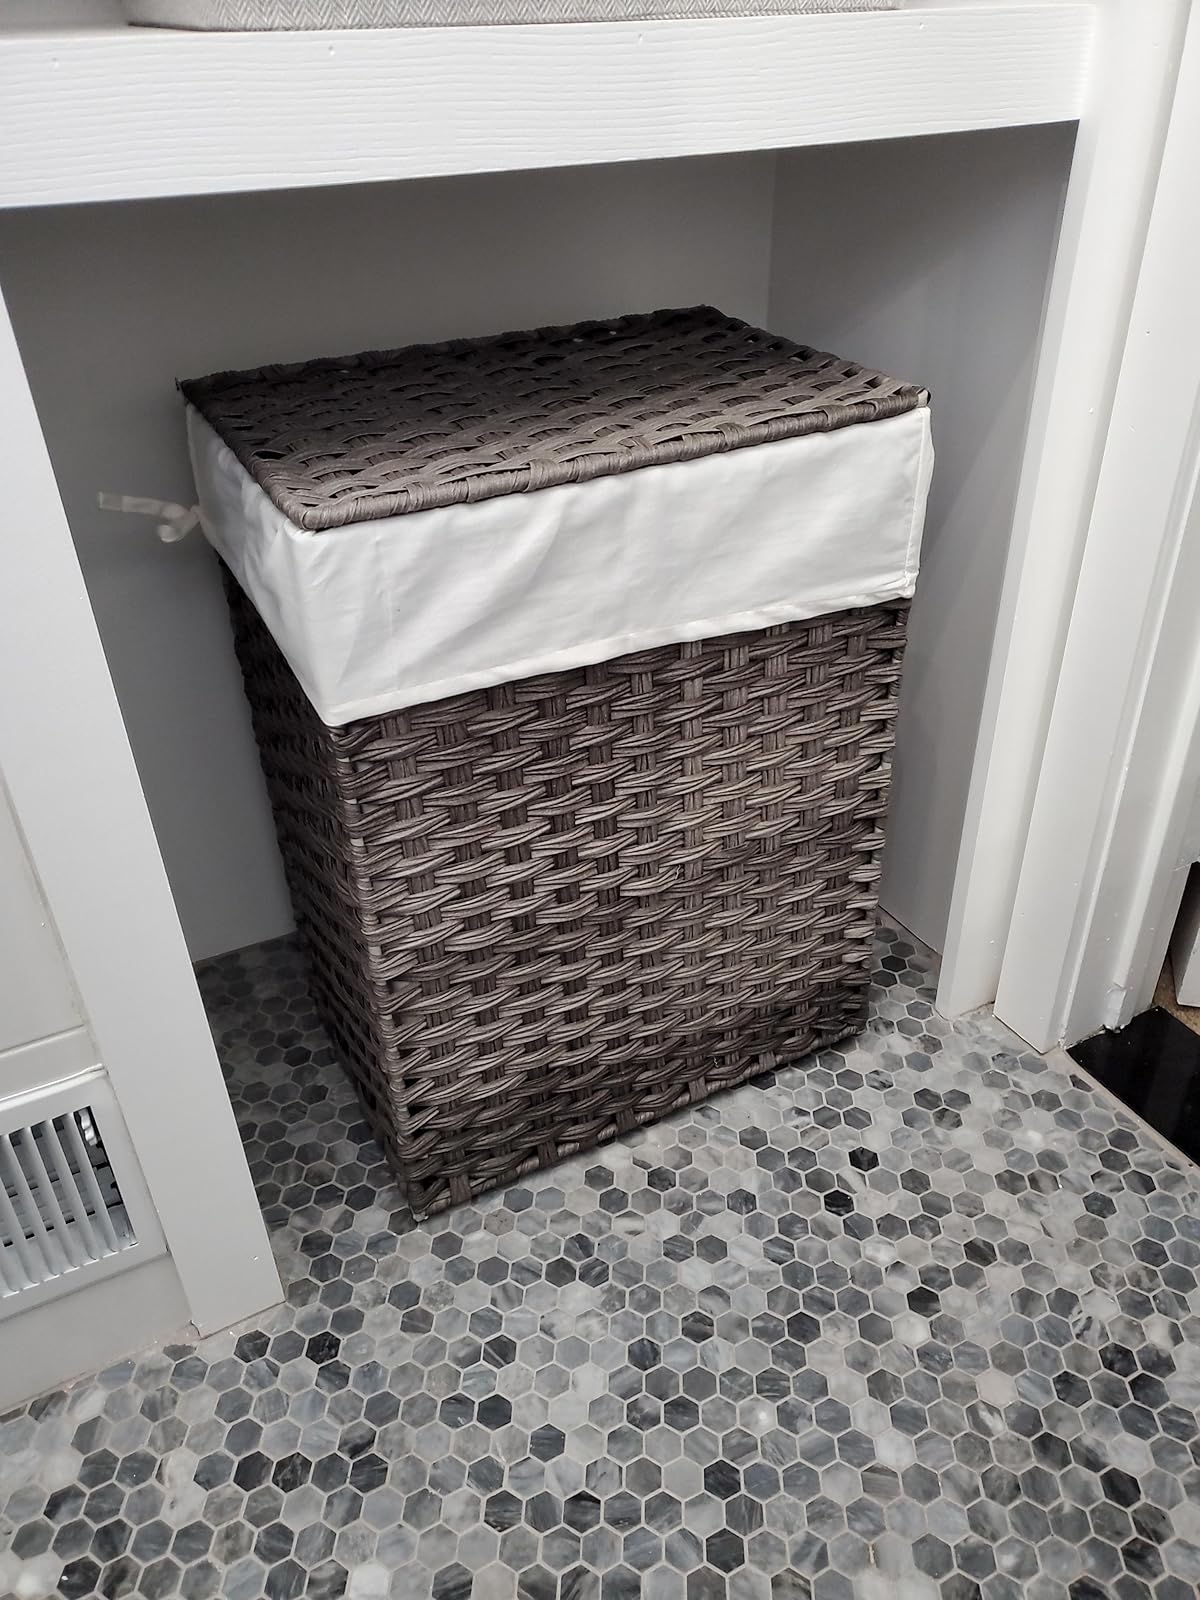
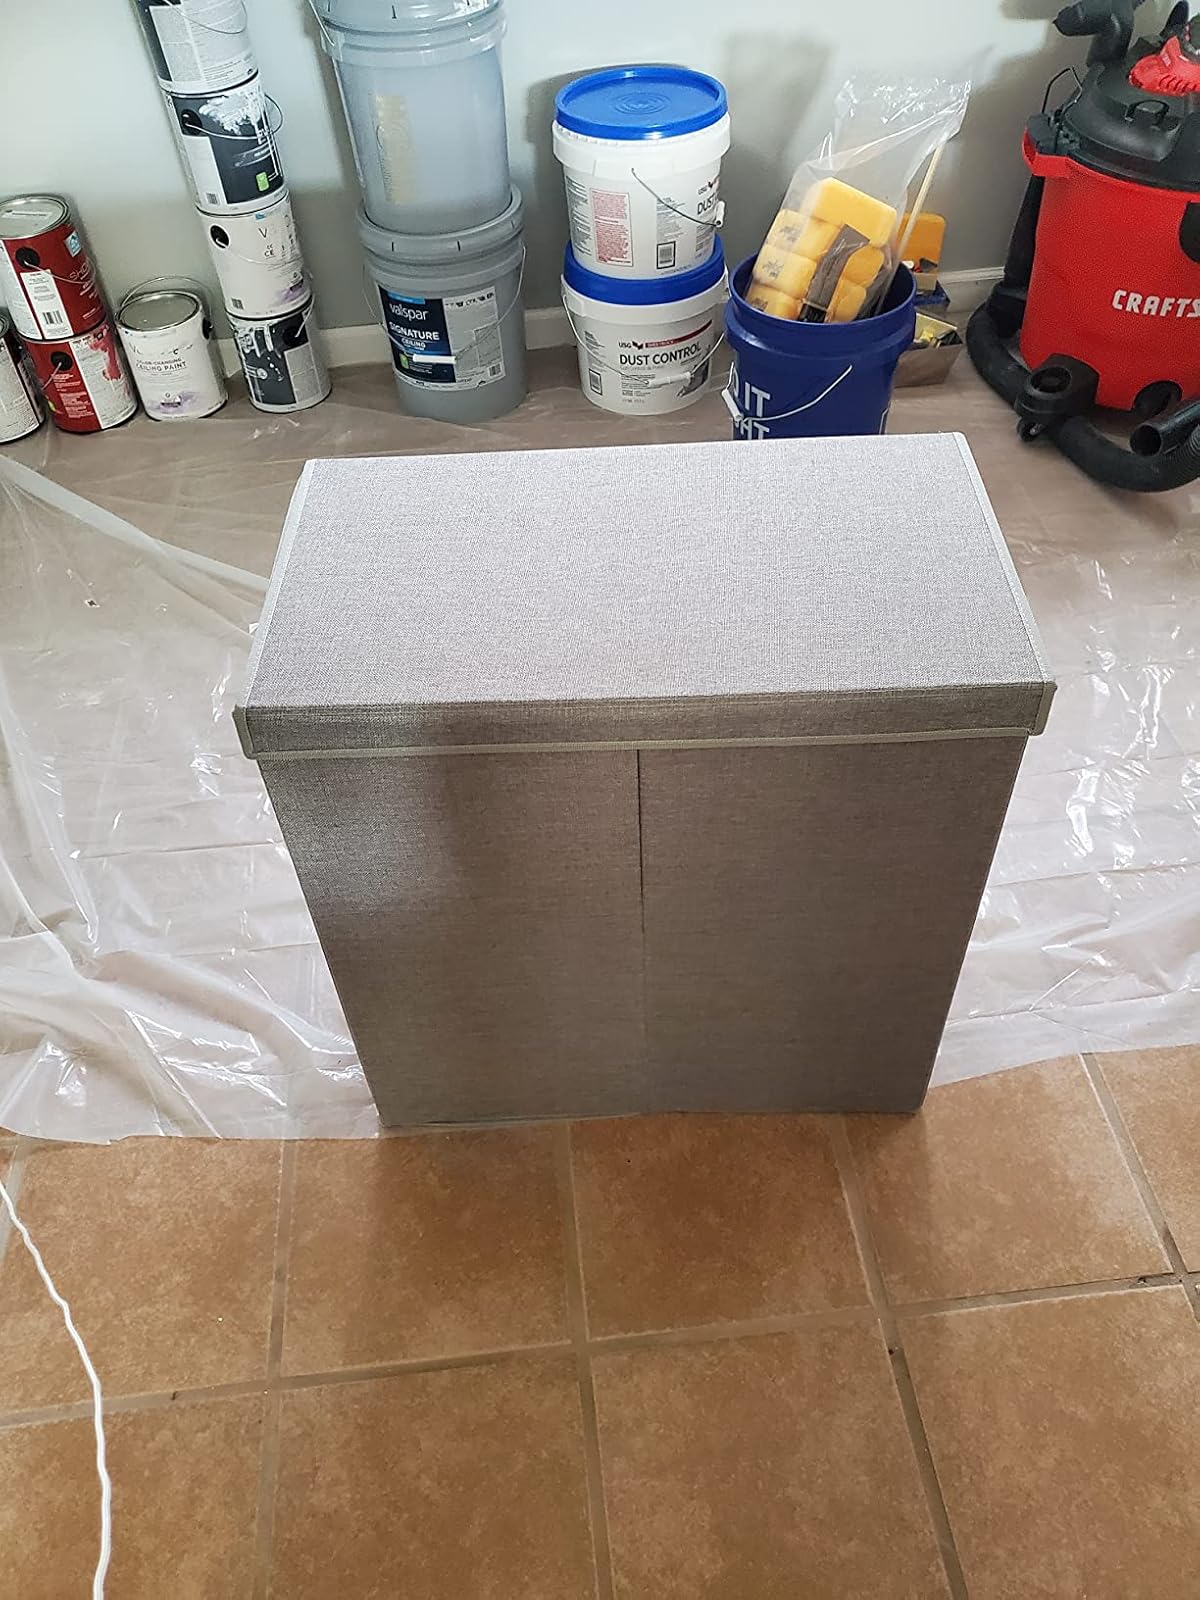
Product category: items_hamper
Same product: no